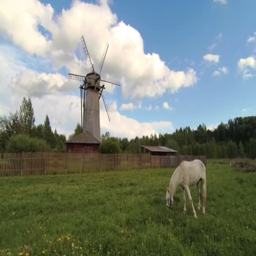
a white horse grazing near a wooden mill on the spring meadow near the old village